Outback Vampires

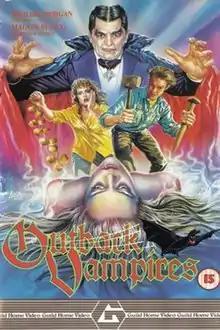
Guild Home Video VHS cover

Outback Vampires is a 1987 Australian comedy horror film directed by Colin Eggleston. It features Richard Morgan, Angela Kennedy, Brett Climo and Richard Carter. It was written by Colin Eggleston and David Young. It was filmed in Yarralumla, Australian Capital Territory, Australia.